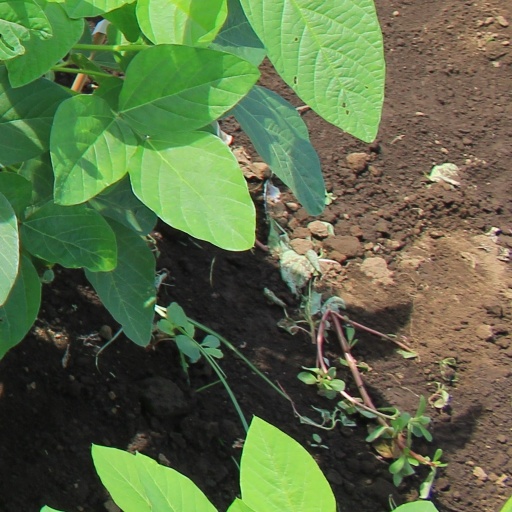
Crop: soybean